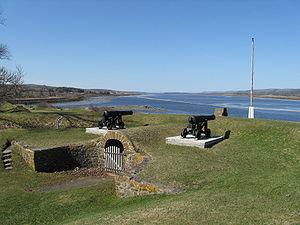
Le fort Anne est un fort situé dans la ville d'Annapolis Royal, dans la province canadienne de Nouvelle-Écosse.
Ceci est une liste des forts de la Nouvelle-France. Pour faciliter l'accès, les forts sont
Annapolis Royal est une ville canadienne située sur la côte ouest de la province de la Nouvelle-Écosse. Annapolis Royal est aussi appelée Port-Royal, à ne pas confondre avec le village de Port-Royal ou l'Habitation de Port-Royal.